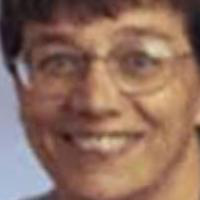
Age group: age 41-55